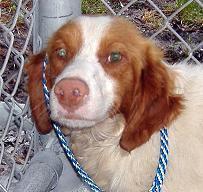
Brittany_spaniel